Prizma

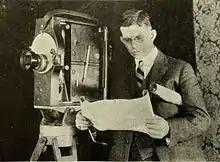
William Van Doren Kelley and his invention, the Prizma color camera.

The Prizma Color system was a color motion picture process, invented in 1913 by William Van Doren Kelley and Charles Raleigh. Initially, it was a two-color additive color system, similar to its predecessor, Kinemacolor. However, Kelley eventually transformed Prizma into a bi-pack color system that itself became the predecessor for future color processes such as Multicolor and Cinecolor.